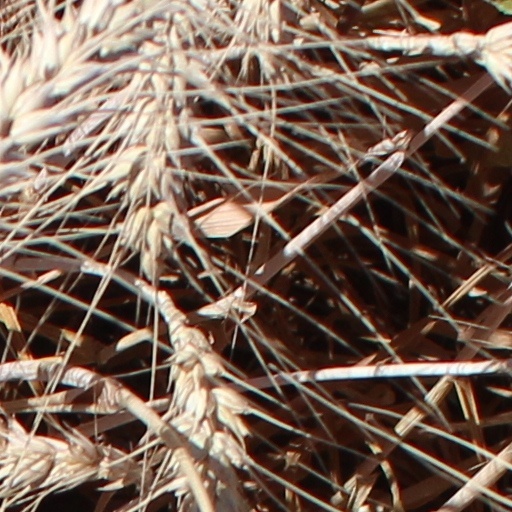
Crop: wheat